Abhidharma

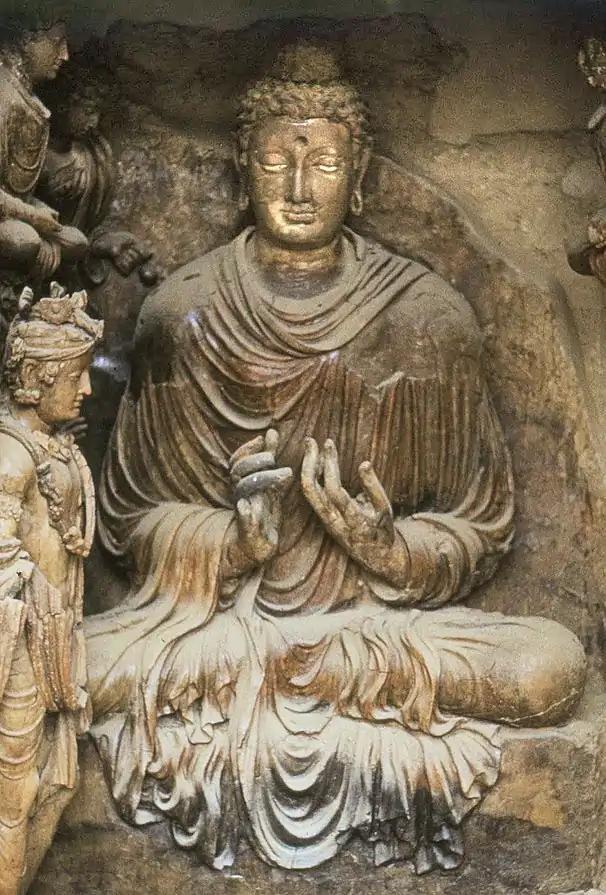
Seated Buddha from the Sarvāstivādin monastery of Tapa Shotor, 2nd century CE

According to Analayo, these various lists were also not presented alone, but included some kind of commentary and explanation which was also part of the oral tradition. Sometimes this commentary included quotations from other sutras, and traces of this can be found in the canonical Abhidharma texts. As time passed, these commentaries and their accompanying lists became inseparable from each other, and the commentaries gained canonical status. Thus, according to Analayo: just as the combination of the prātimokṣa with its commentary was central for the development of the Vinaya, so too the combination of mātṛkās with a commentary was instrumental in the development of the Abhidharma. Thus the use of a mātṛkā together with its exegesis is a characteristic common to the Abhidharma and the Vinaya, whose expositions often take the form of a commentary on a summary list. Therefore, the different Buddhist Abhidharma texts were developed over time as Buddhist monks and philosophers expanded their analytical methods in different ways. Since this happened in different monastic communities located in different regions, they developed in separate doctrinal directions. This divergence was perhaps enhanced by the various schisms in the early Buddhist community and also by geographic distance. According to Frauwallner, the period of the development of the canonical Abhidharma texts is between 250 and 50 BCE. By the time, the different canons began to be written down, and as a result the Abhidharma texts of the early Buddhist schools were substantially different, as can be seen in how different the canonical Abhidharma texts are in the Sarvāstivādin and Theravādin schools. These differences are much more pronounced than among the other canonical collections (Sūtras, Āgama, and Vinaya). As such, the Abhidharma collections of the various Buddhist schools are much more unique to each sect. The various Abhidharmic traditions grew to have very fundamental philosophical disagreements with each other (such as on the status of the person, or temporal eternalism). Thus, according to Frauwallner, the different Abhidharma canons contained collections of doctrines which were sometimes unrelated to each other and sometimes contradictory.